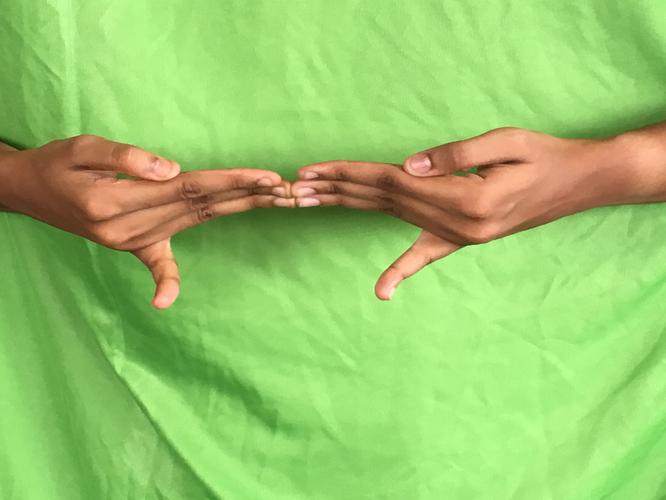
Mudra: Khatva
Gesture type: double_hand